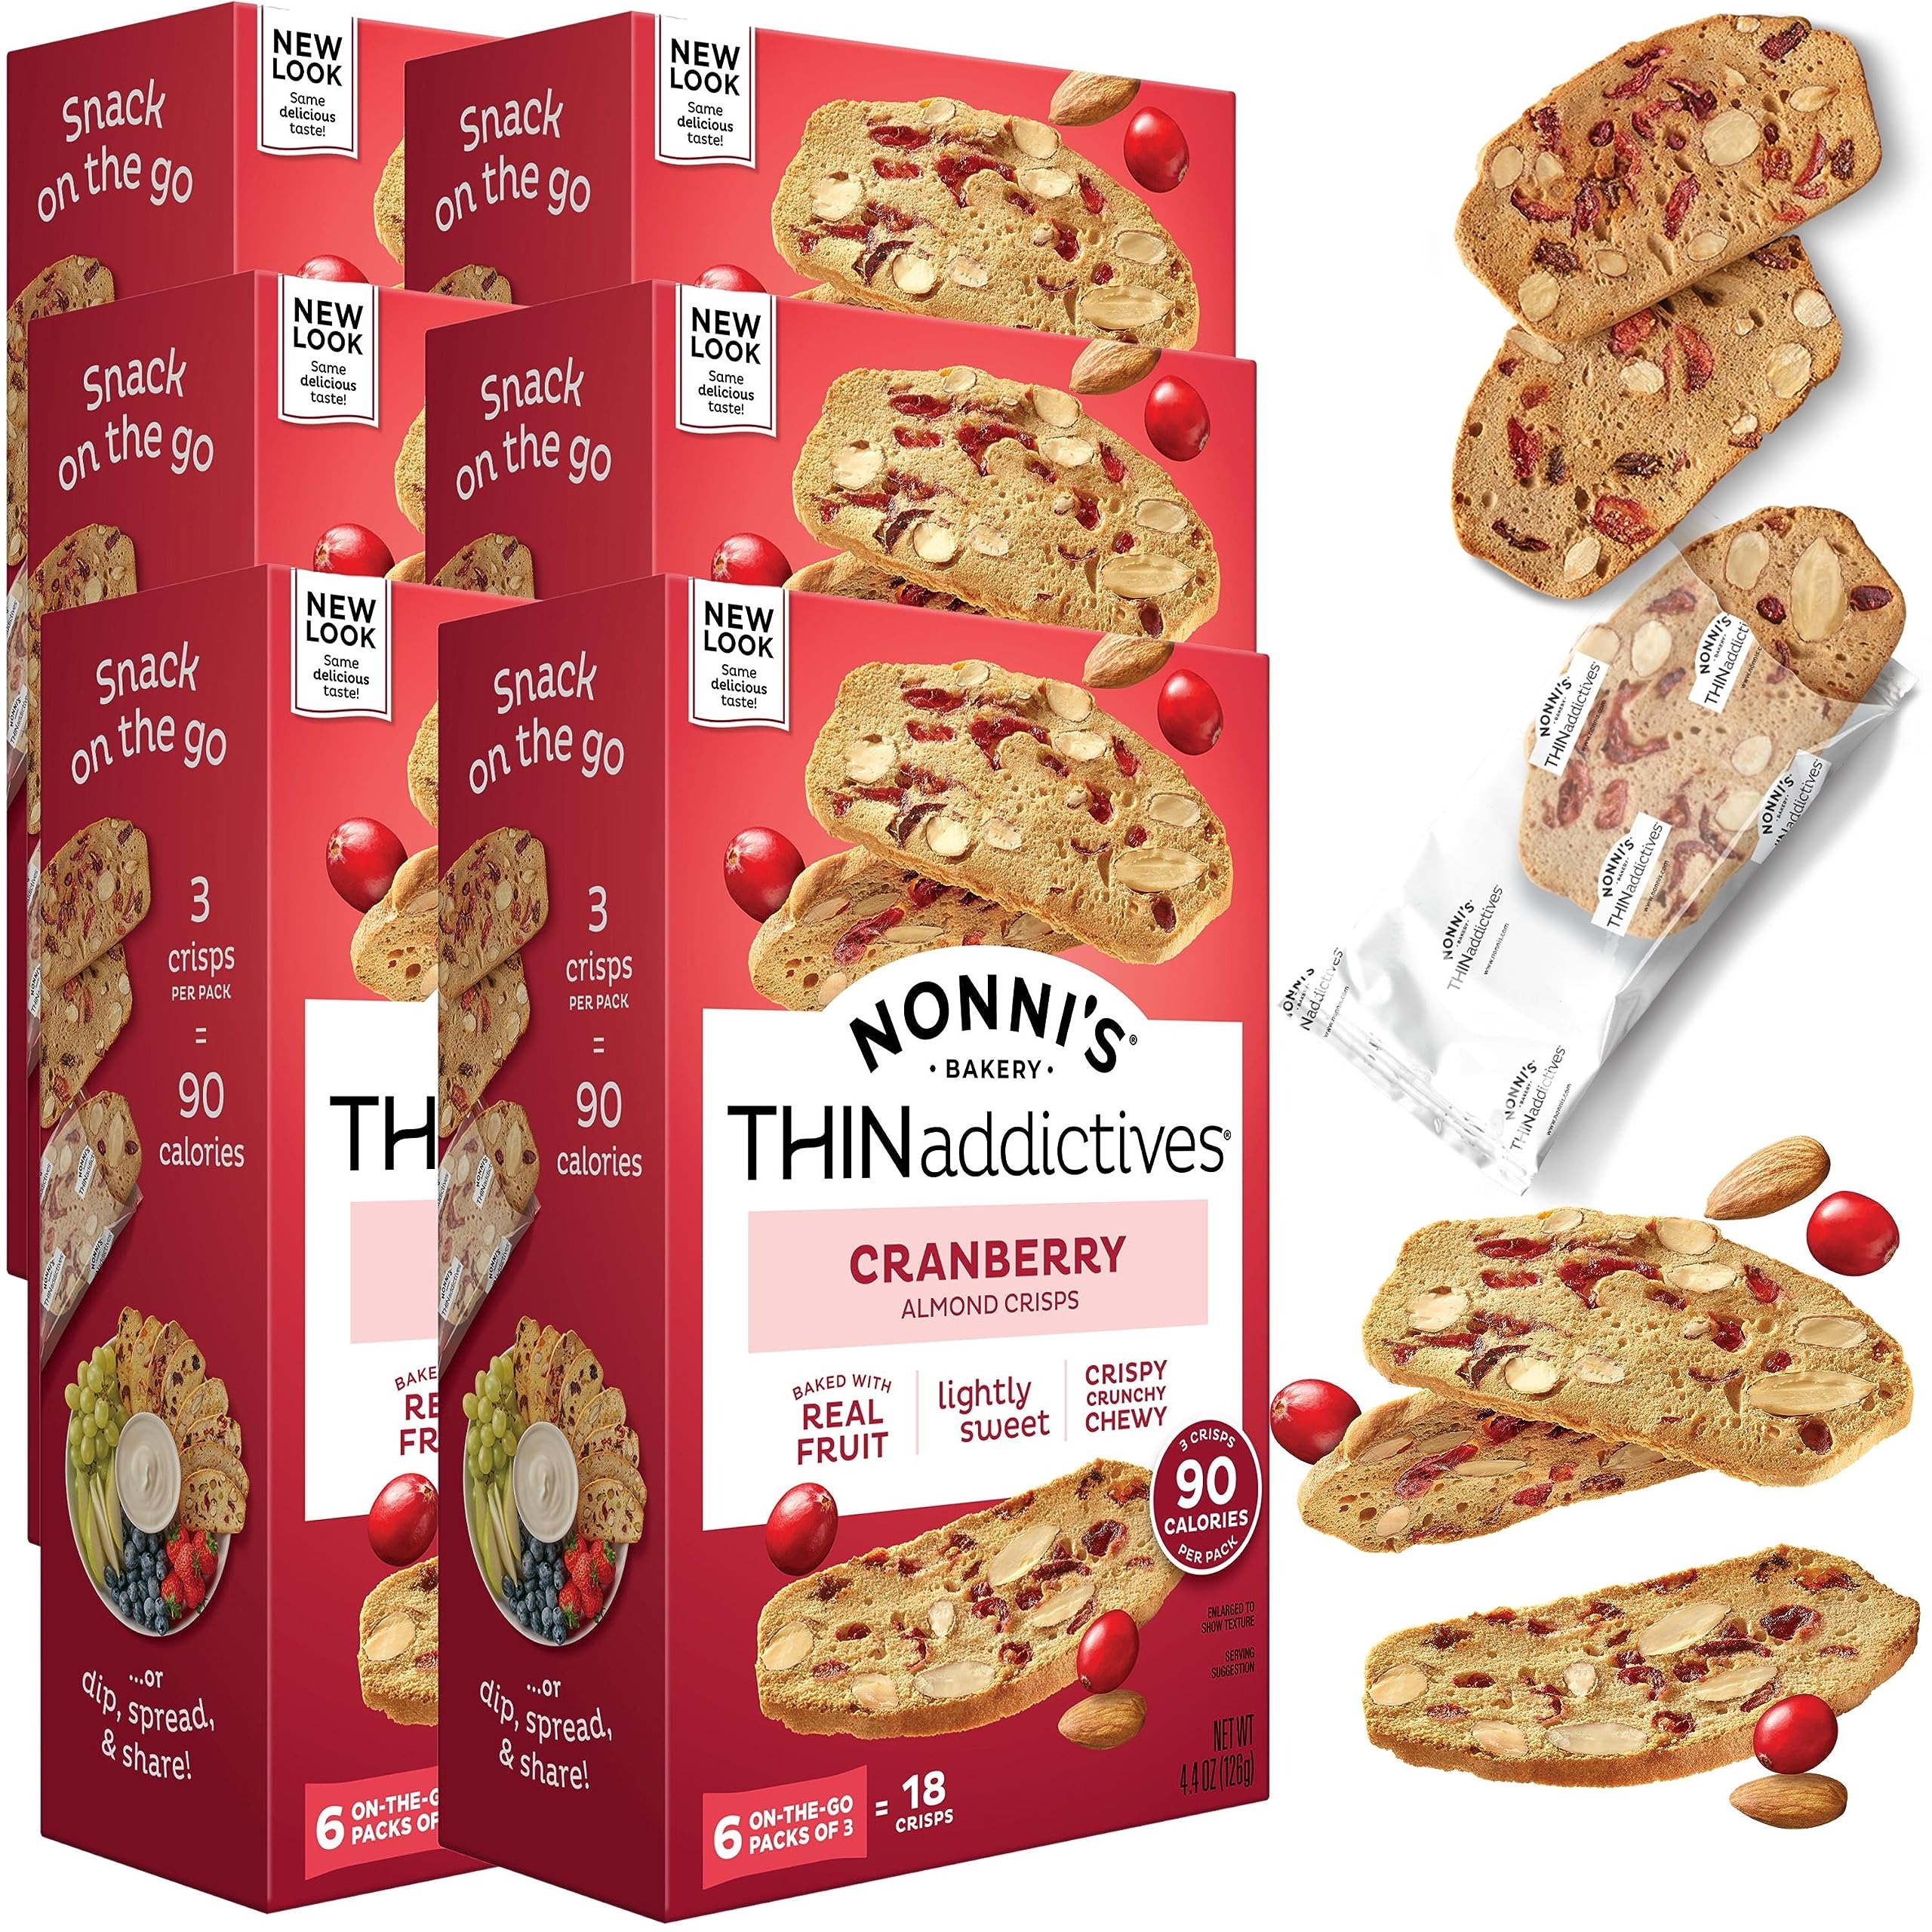
Item Name: Nonni's THINaddictives Almond Thin Cookies - 6 Boxes Cranberry Almond Biscotti Cookie Thins - Almond Cookie - Sweet Crunchy & Chewy - Biscotti Individually Wrapped Cookie - Kosher Coffee Cookie 4.4 Ounces
Value: 26.4
Unit: Ounce

Price: 27.5